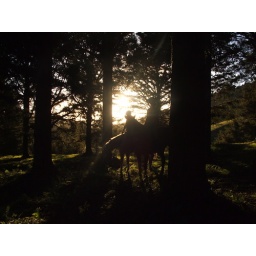
horses in the forest again